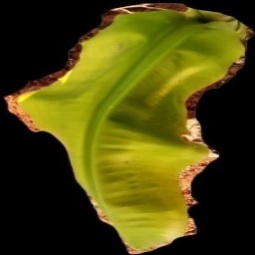
Label: Calcium